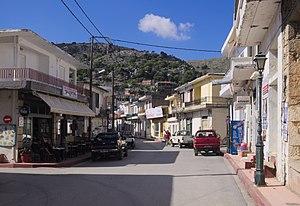
Tzermiado est un village de Crète, en Grèce. Il se situe dans le district régional de Lassithi, sur le plateau du même nom. Il est le siège du dème du Plateau de Lassithi, à environ 20 kilomètres à l'est d'Agios Nikolaos. La population de Tzermiado est de 747 habitants.